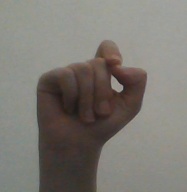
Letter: fa